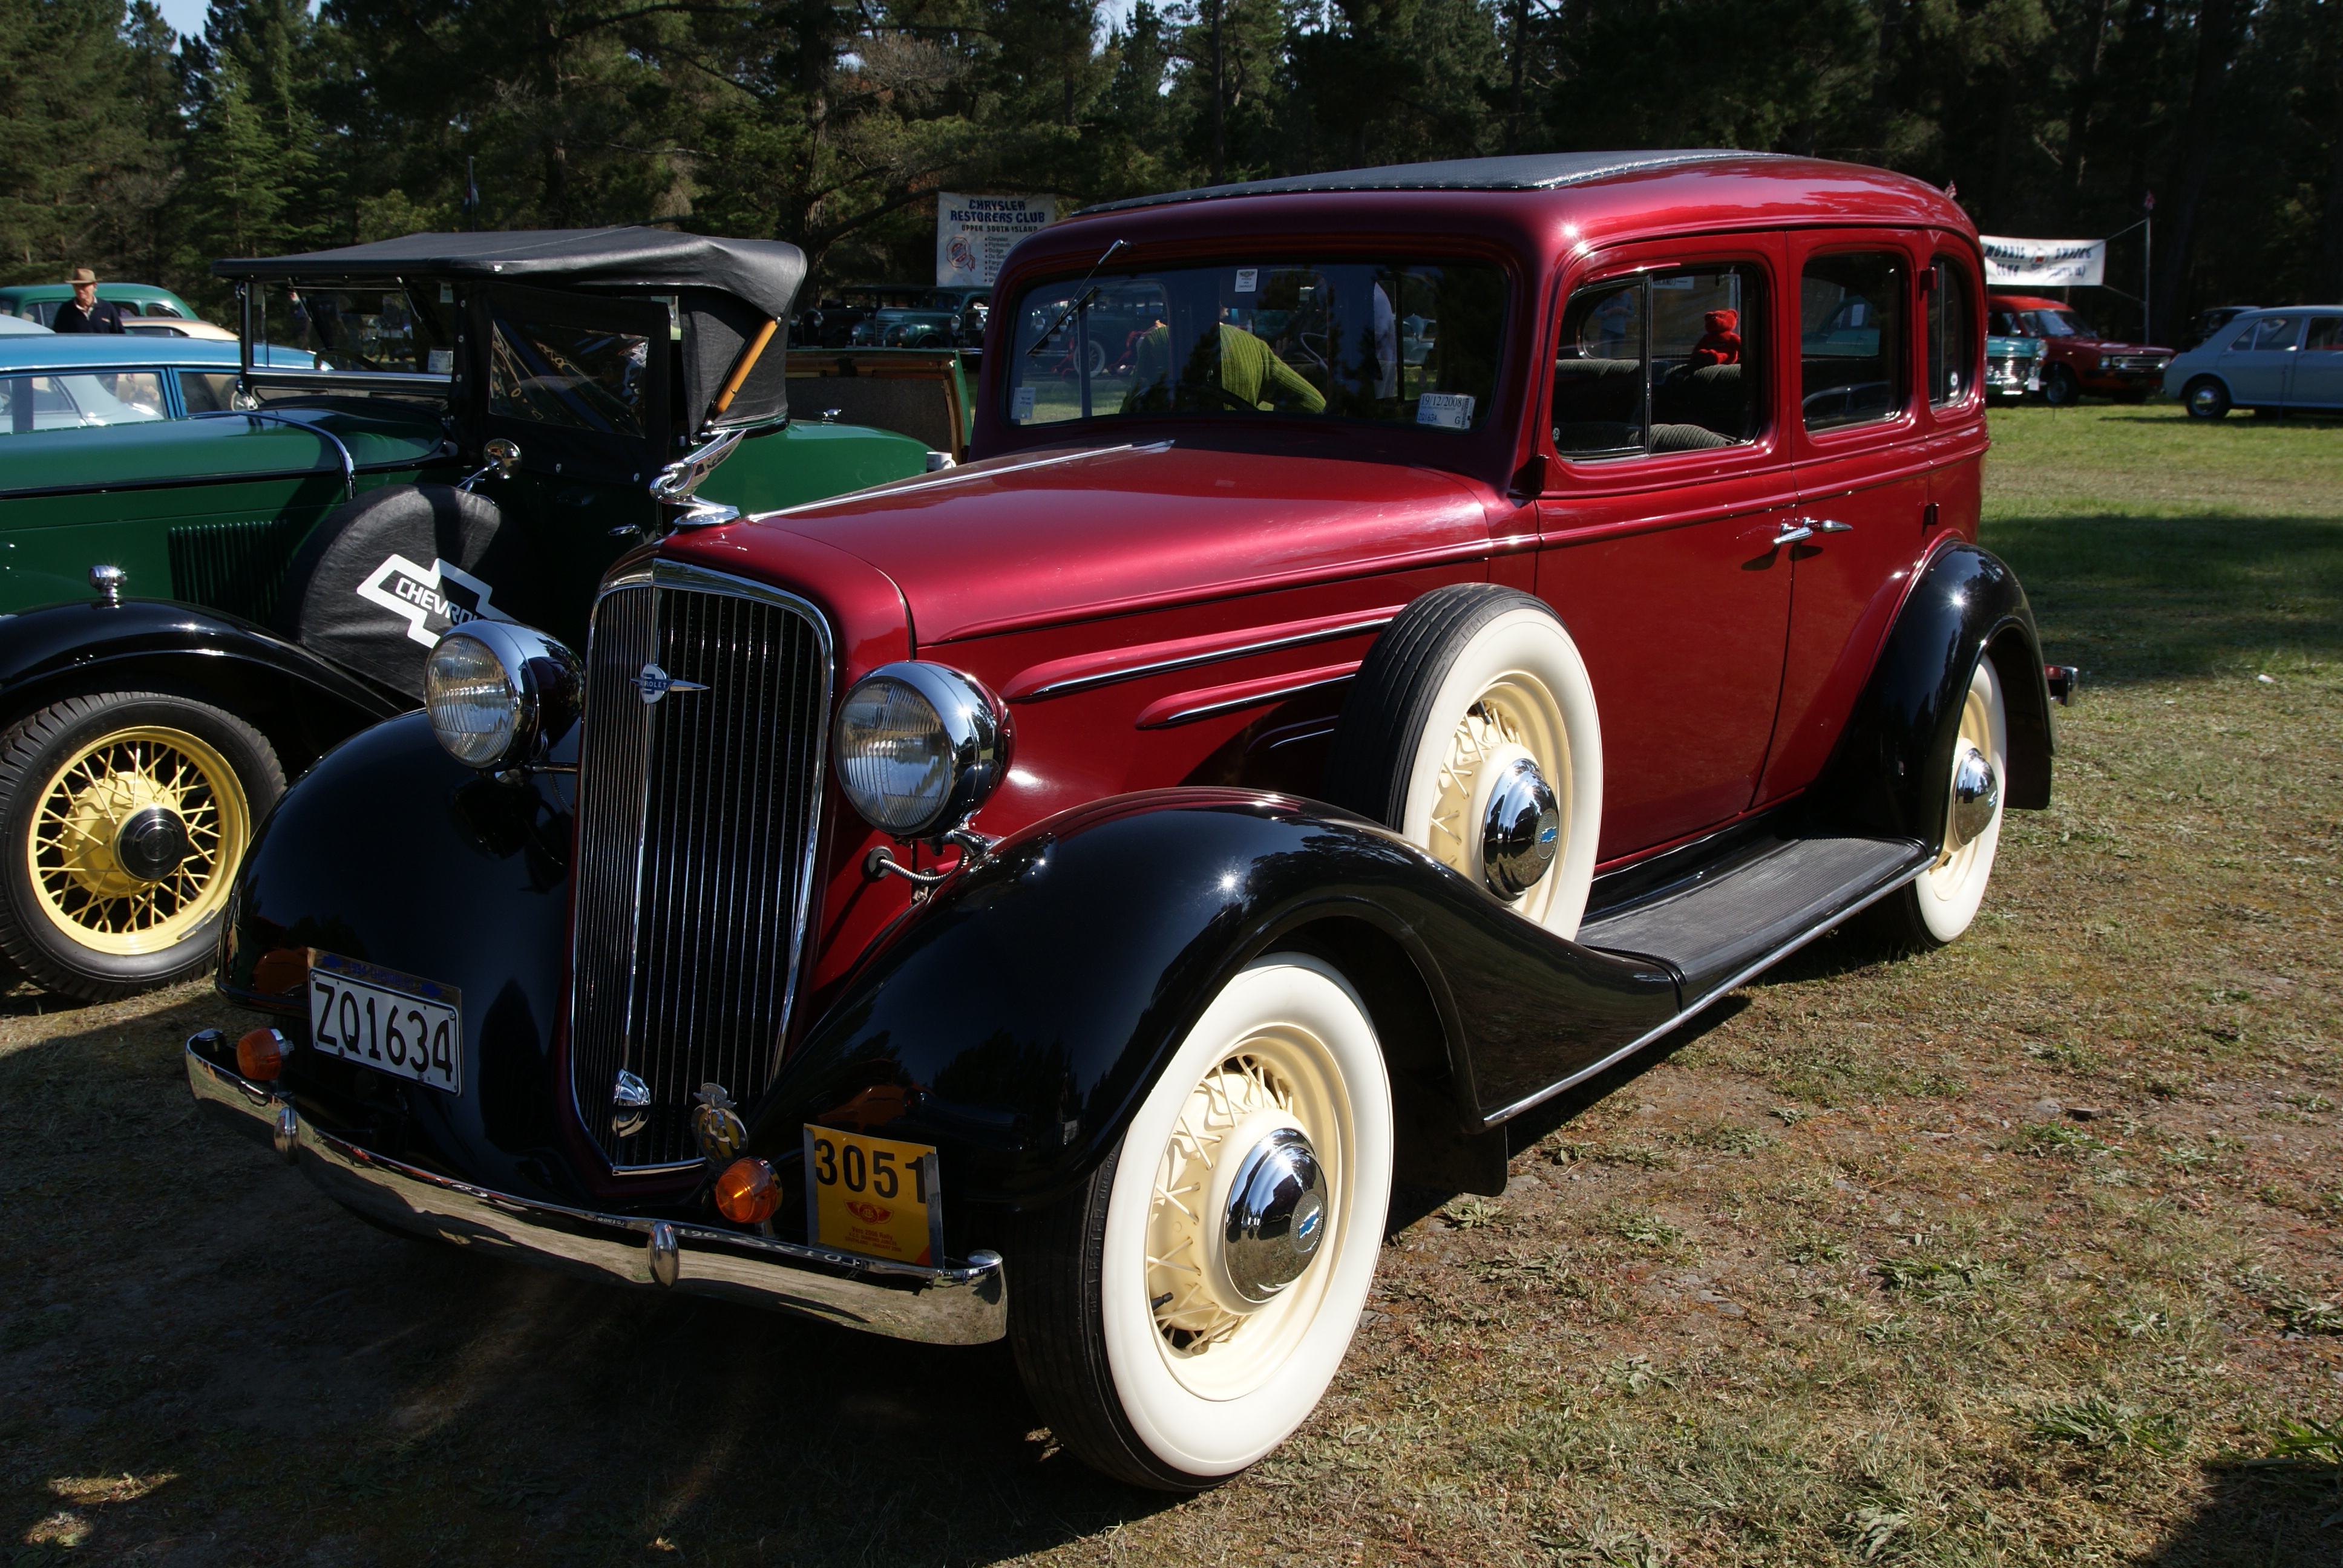
car, vehicle, classic car, motor vehicle, vintage car, sedan, 1934chevroletmaster, antique car, land vehicle, touring car, automobile make, luxury vehicle, ford model y, rolls royce phantom iii, packard super eight, packard 120